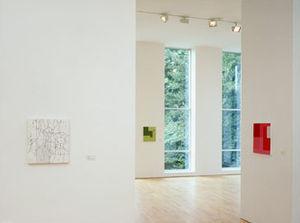
Jürgen Partenheimer est un artiste allemand parmi les plus renommés de sa génération.